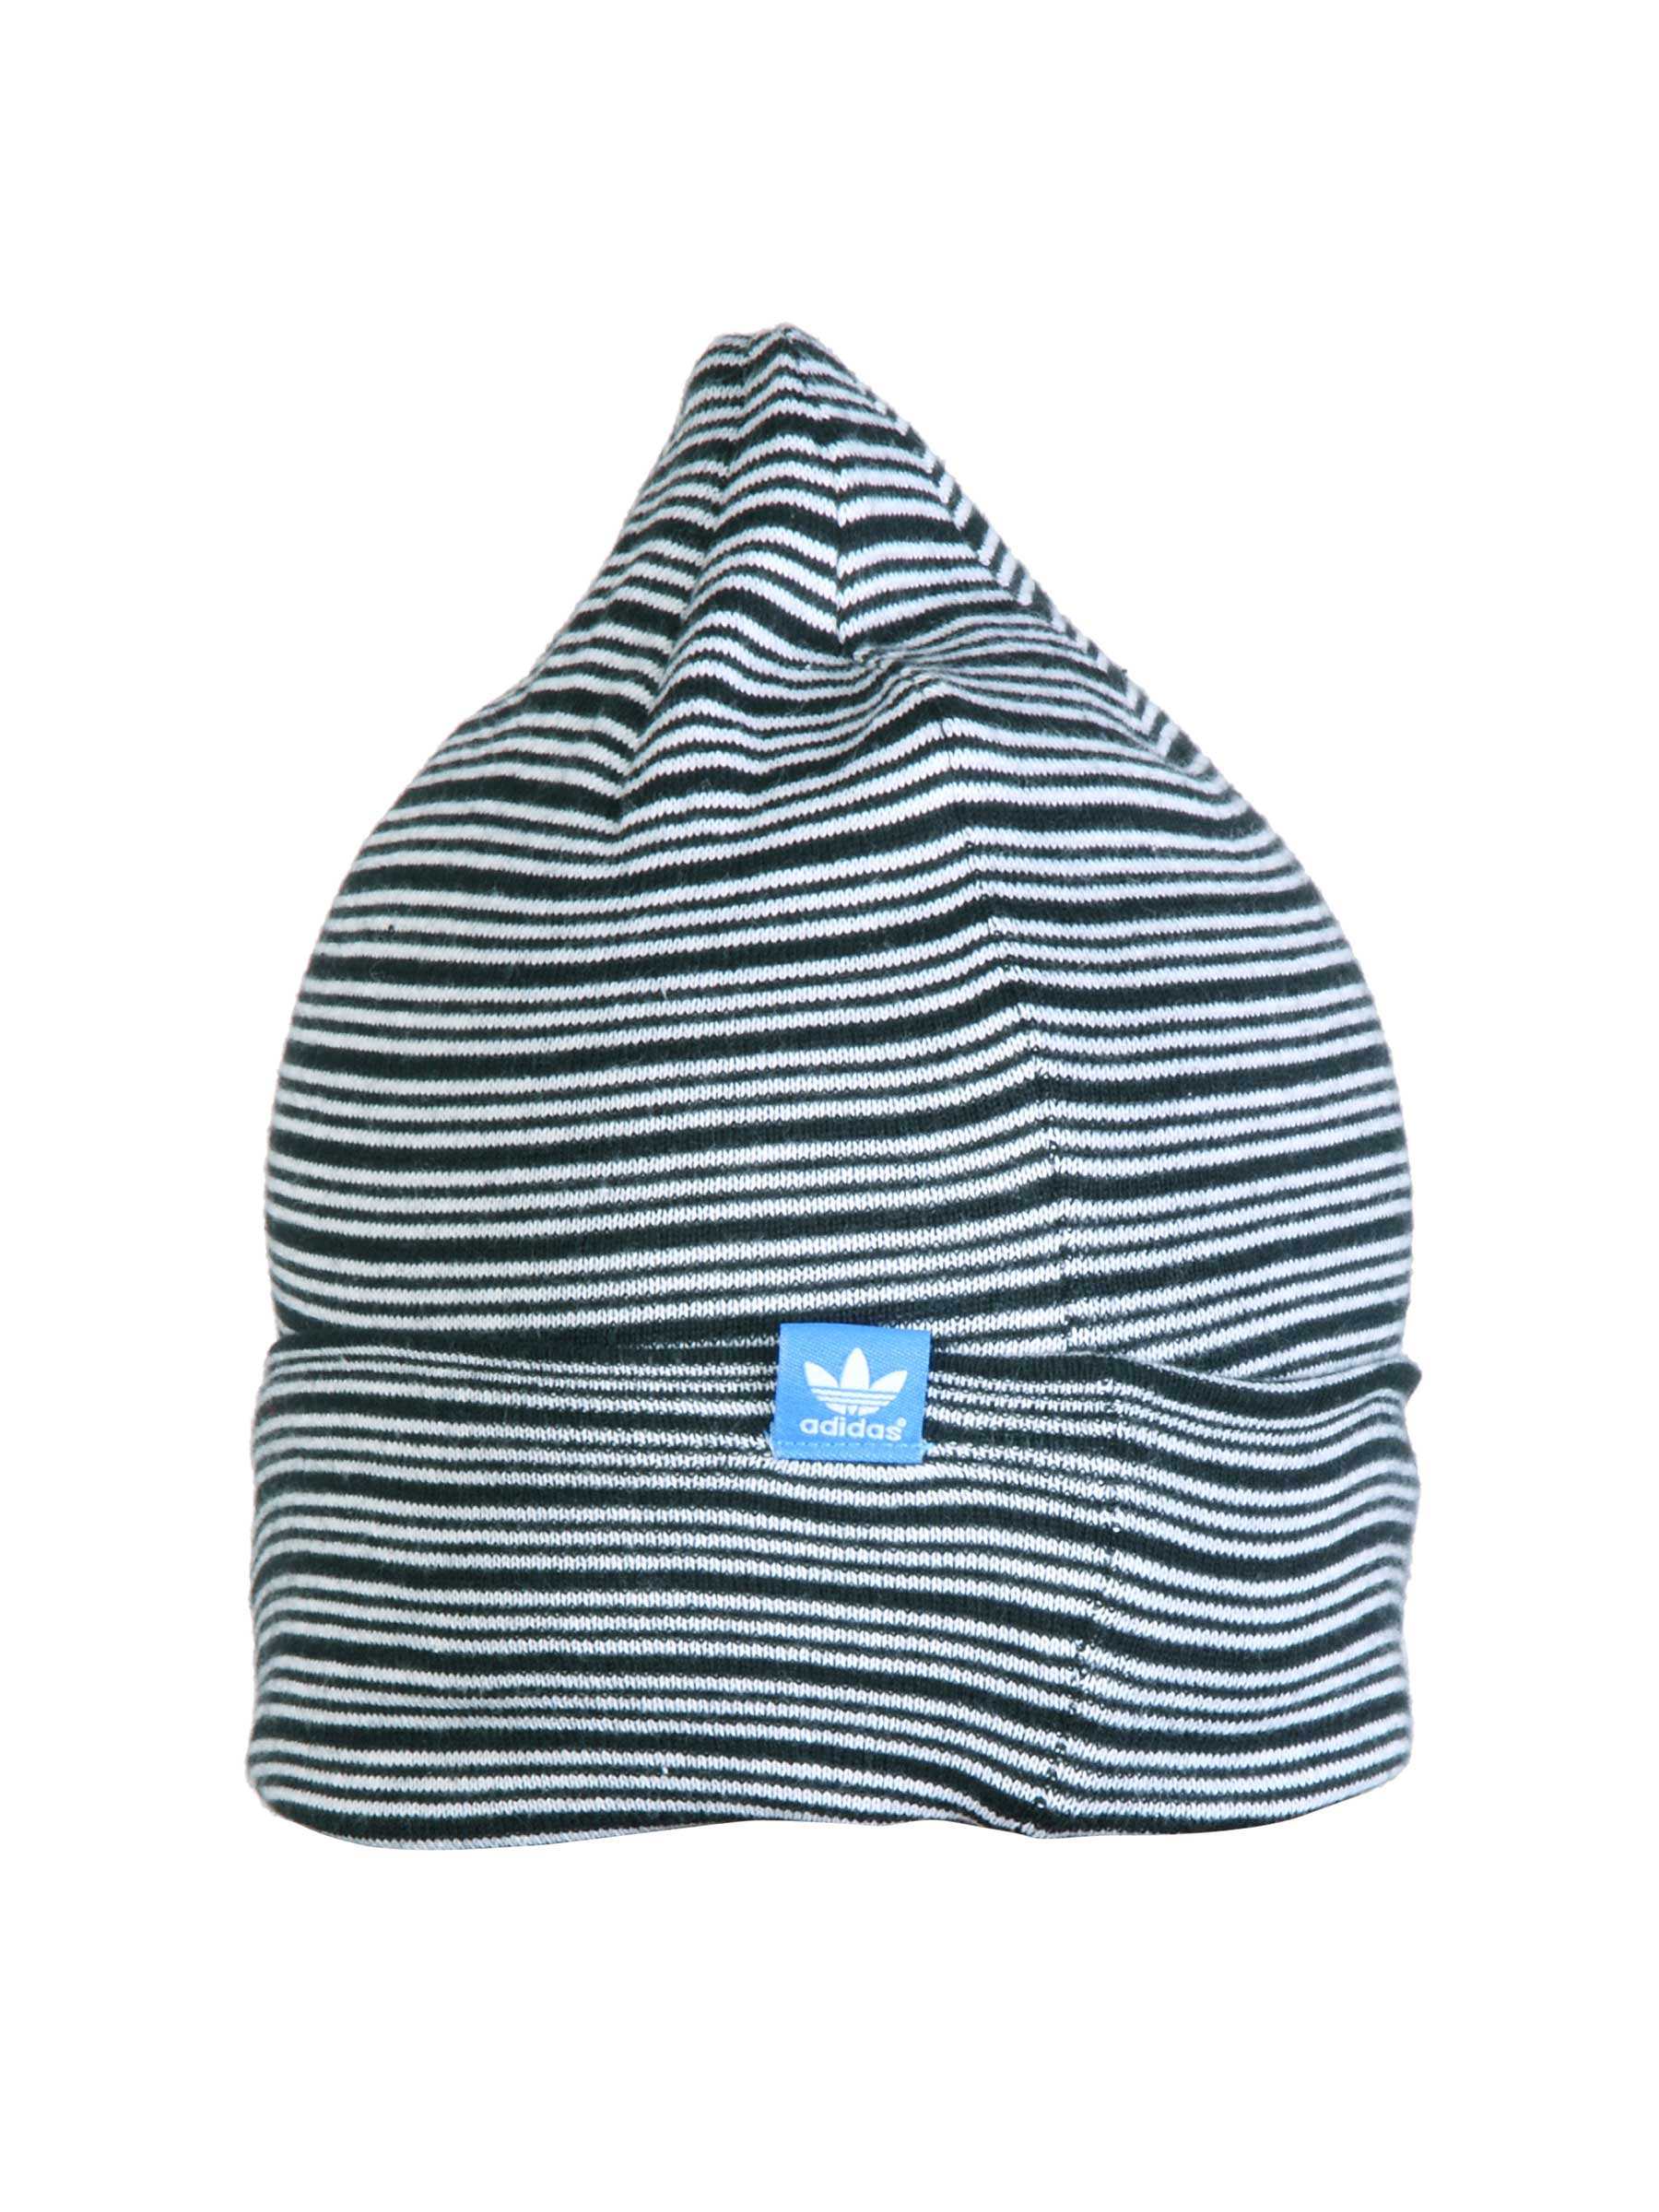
ADIDAS Originals Unisex Woolie Stripes Black Cap
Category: Accessories / Headwear / Caps
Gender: Unisex
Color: Black
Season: Summer 2011
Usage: Casual